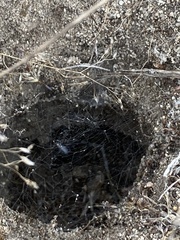
Species: Lactrodectus_hesperus